Baba Rexheb

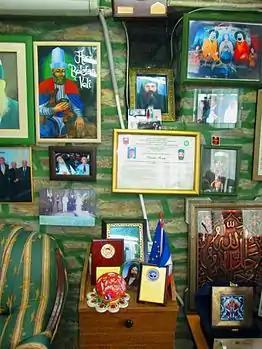
Photo of Baba Rexheb (on the right over the red Allah calligraphy) in the Arabati Baba Teḱe of Tetovo, North Macedonia.

In 1954, Baba Rexheb established the First Albanian Bektashi Tekke in America in Taylor, Michigan just outside Detroit, where there was a group of Albanian Bektashis who supported him.